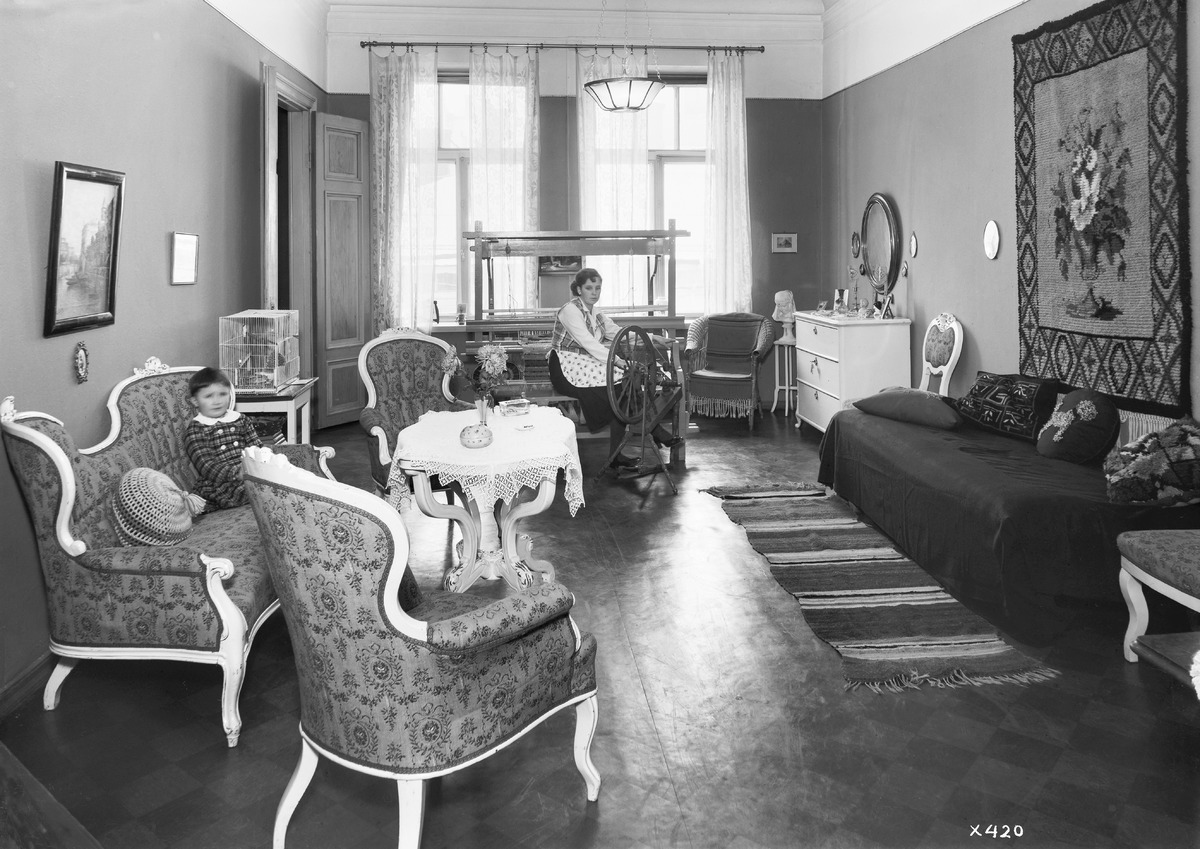
Veljekset Åström Oy:n konttoripäällikön everstiluutnantti evp Olof Heinrichsin yksityisasunto
The apartment of the office manager of Veljekset Åström Oy, lieutenant colonel (retired) Olof Heinrichs
sisällön kuvaus: Veljekset Åström Oy:n konttoripäällikön, myöhemmin toisen johtajan, everstiluutnantti evp Olof Heinrichsin yksityisasunto 24.2.1935. Huoneessa myös Heinrichsin perhettä. content description: The apartment of the office manager (later an executive) of Veljekset Åström Oy, (retired) lieutenant colonel Olof Heinrichs on February 24, 1935. In the room some members of Heinrichs' family.
Vuosi: 1935
Paikka: Suomi, Oulu, Suomi, Pohjois-Pohjanmaa, Oulu
Aiheet: Veljekset Åström Oy; kokokuva; sisäkuva; asunnot; johtajat; rukit; apartments; managers; spinning wheels